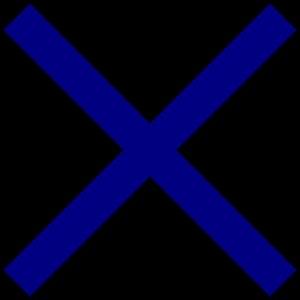
Le Club Atlético Independiente est un club omnisports argentin basé à Avellaneda, dans la province de Buenos Aires. Créé le 4 août 1904 et fondé officiellement le 1ᵉʳ janvier 1905, le club est particulièrement connu pour les succès de son équipe de football, désignée deuxième meilleur club sud-américain du XXᵉ siècle par l'IFFHS en 2009.